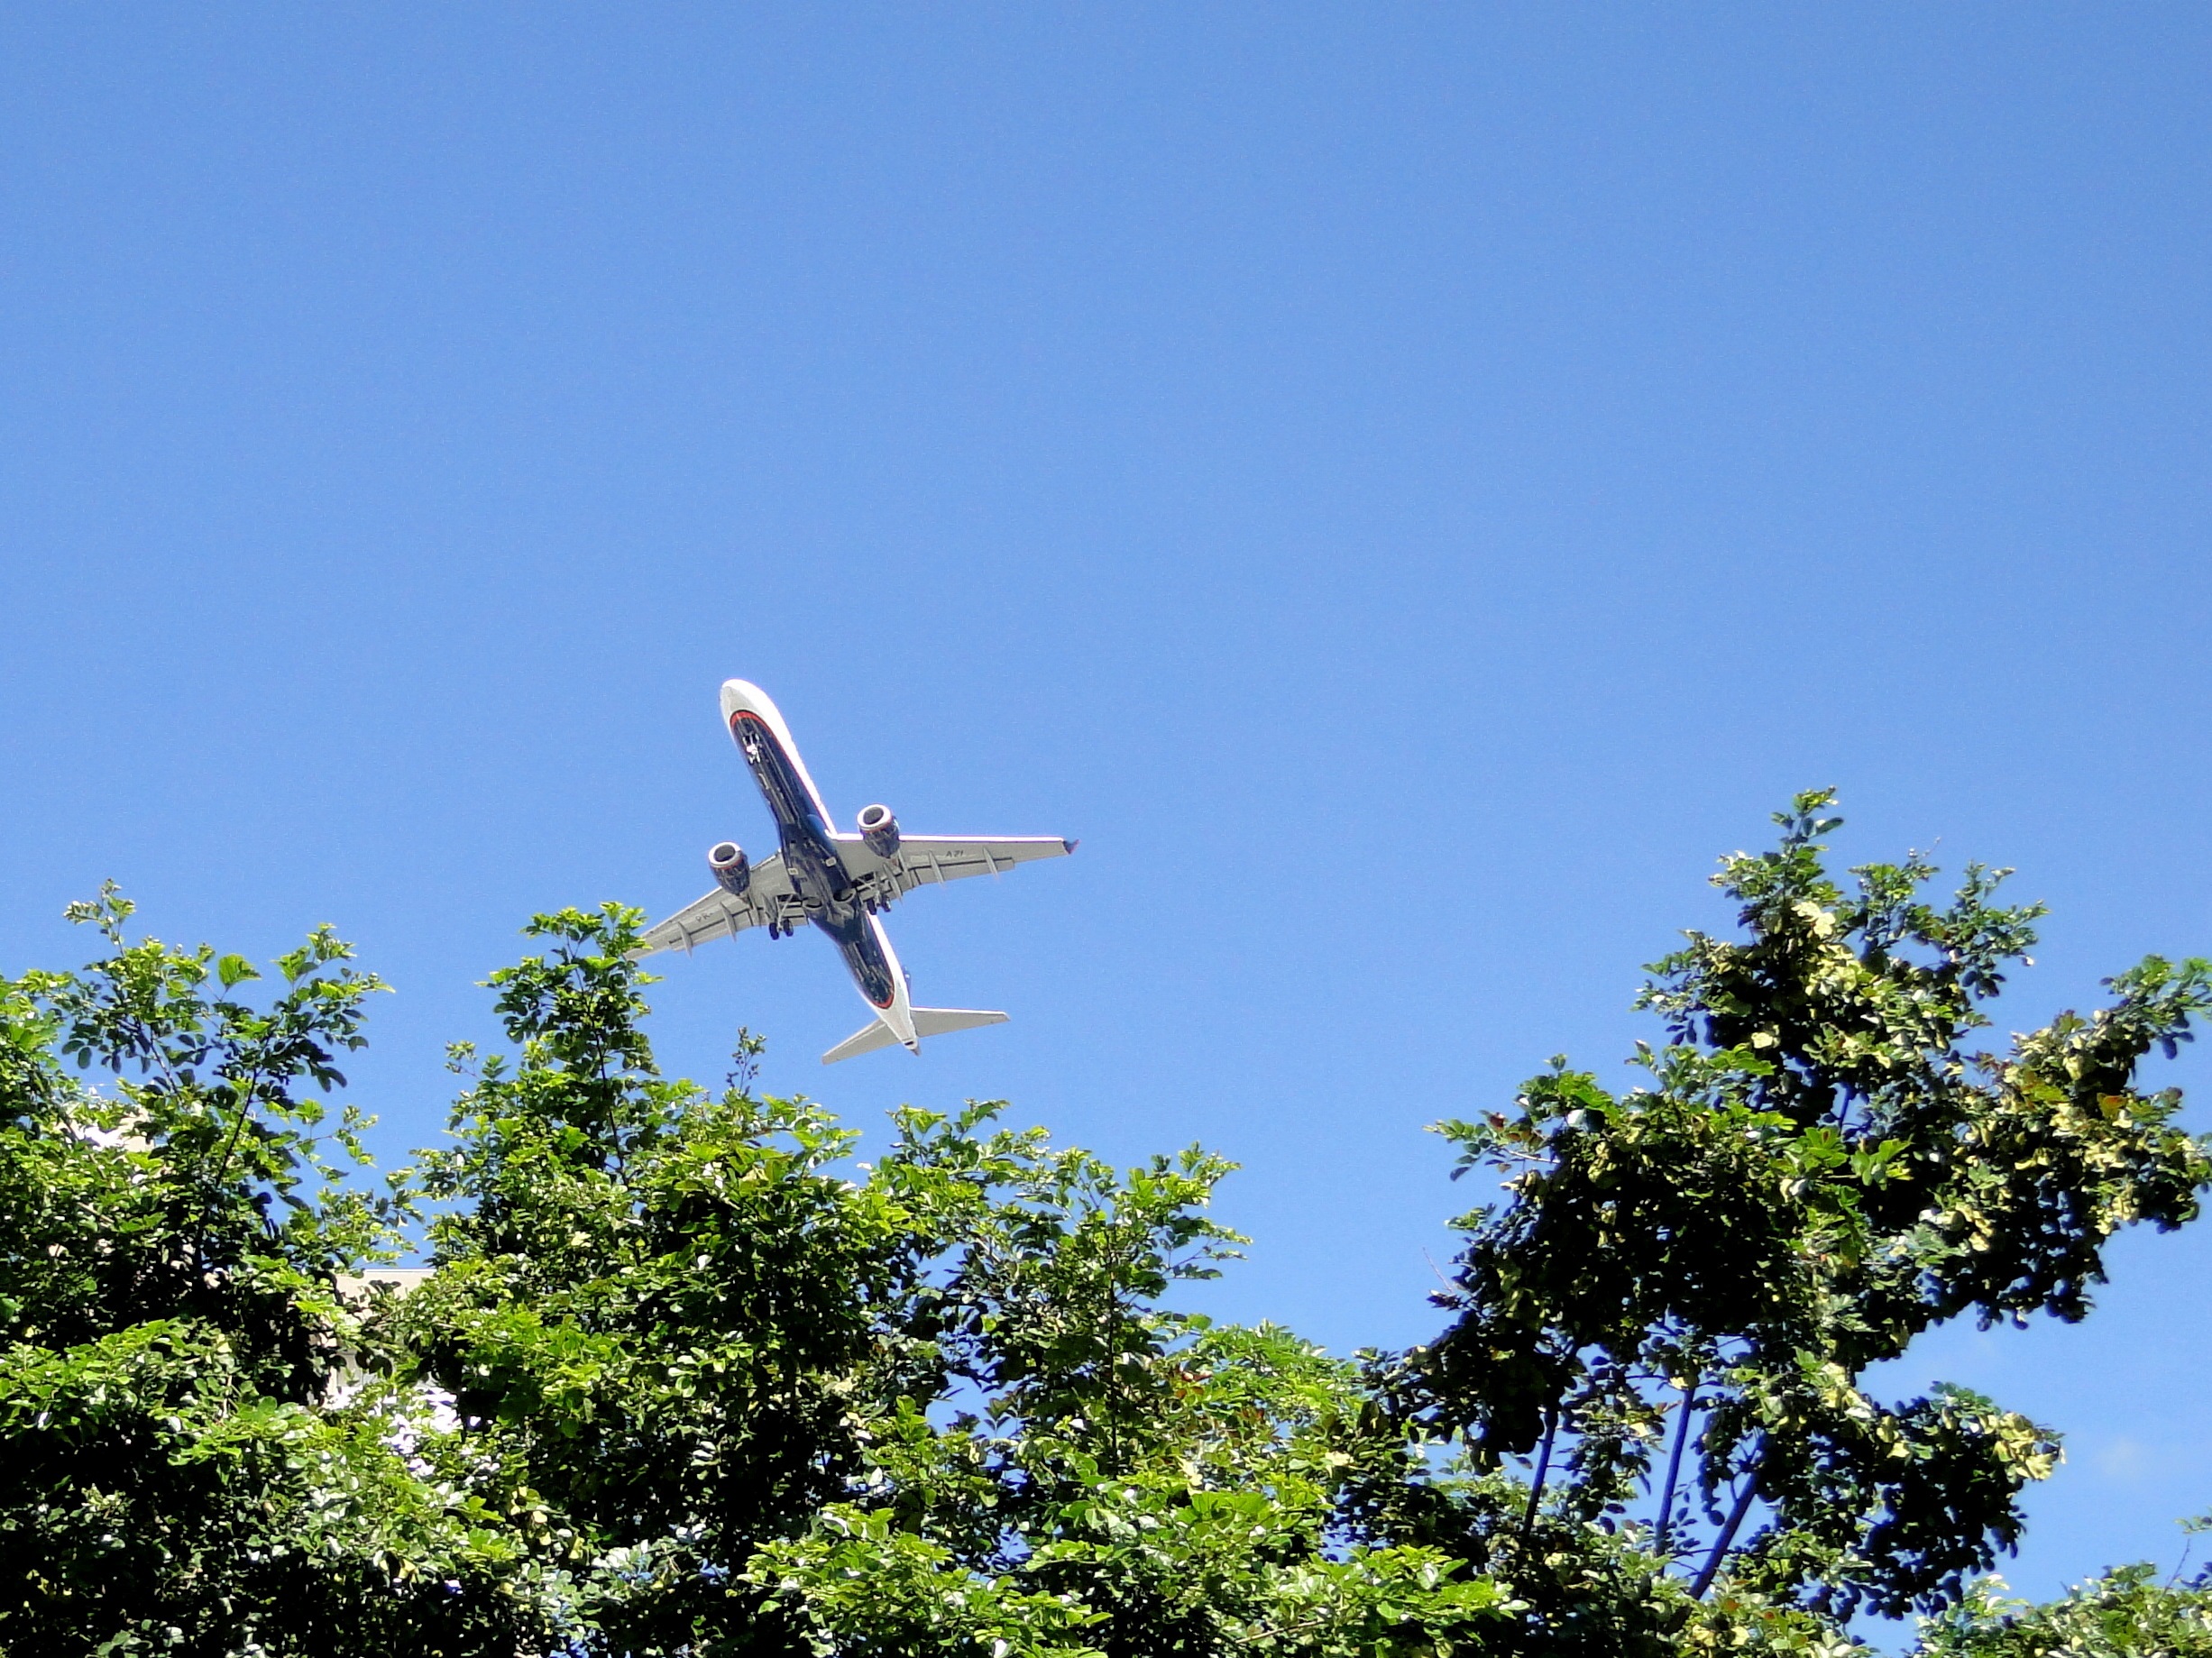
sky, plane, vehicle, blue sky, take off, atmosphere of earth